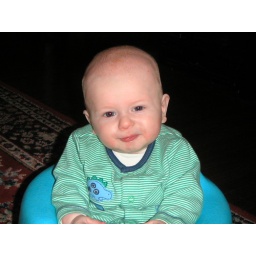
New &amp;quot;Bumbo&amp;quot; seat- Henry likes to sit in it and watch his cat and puppy walk by.